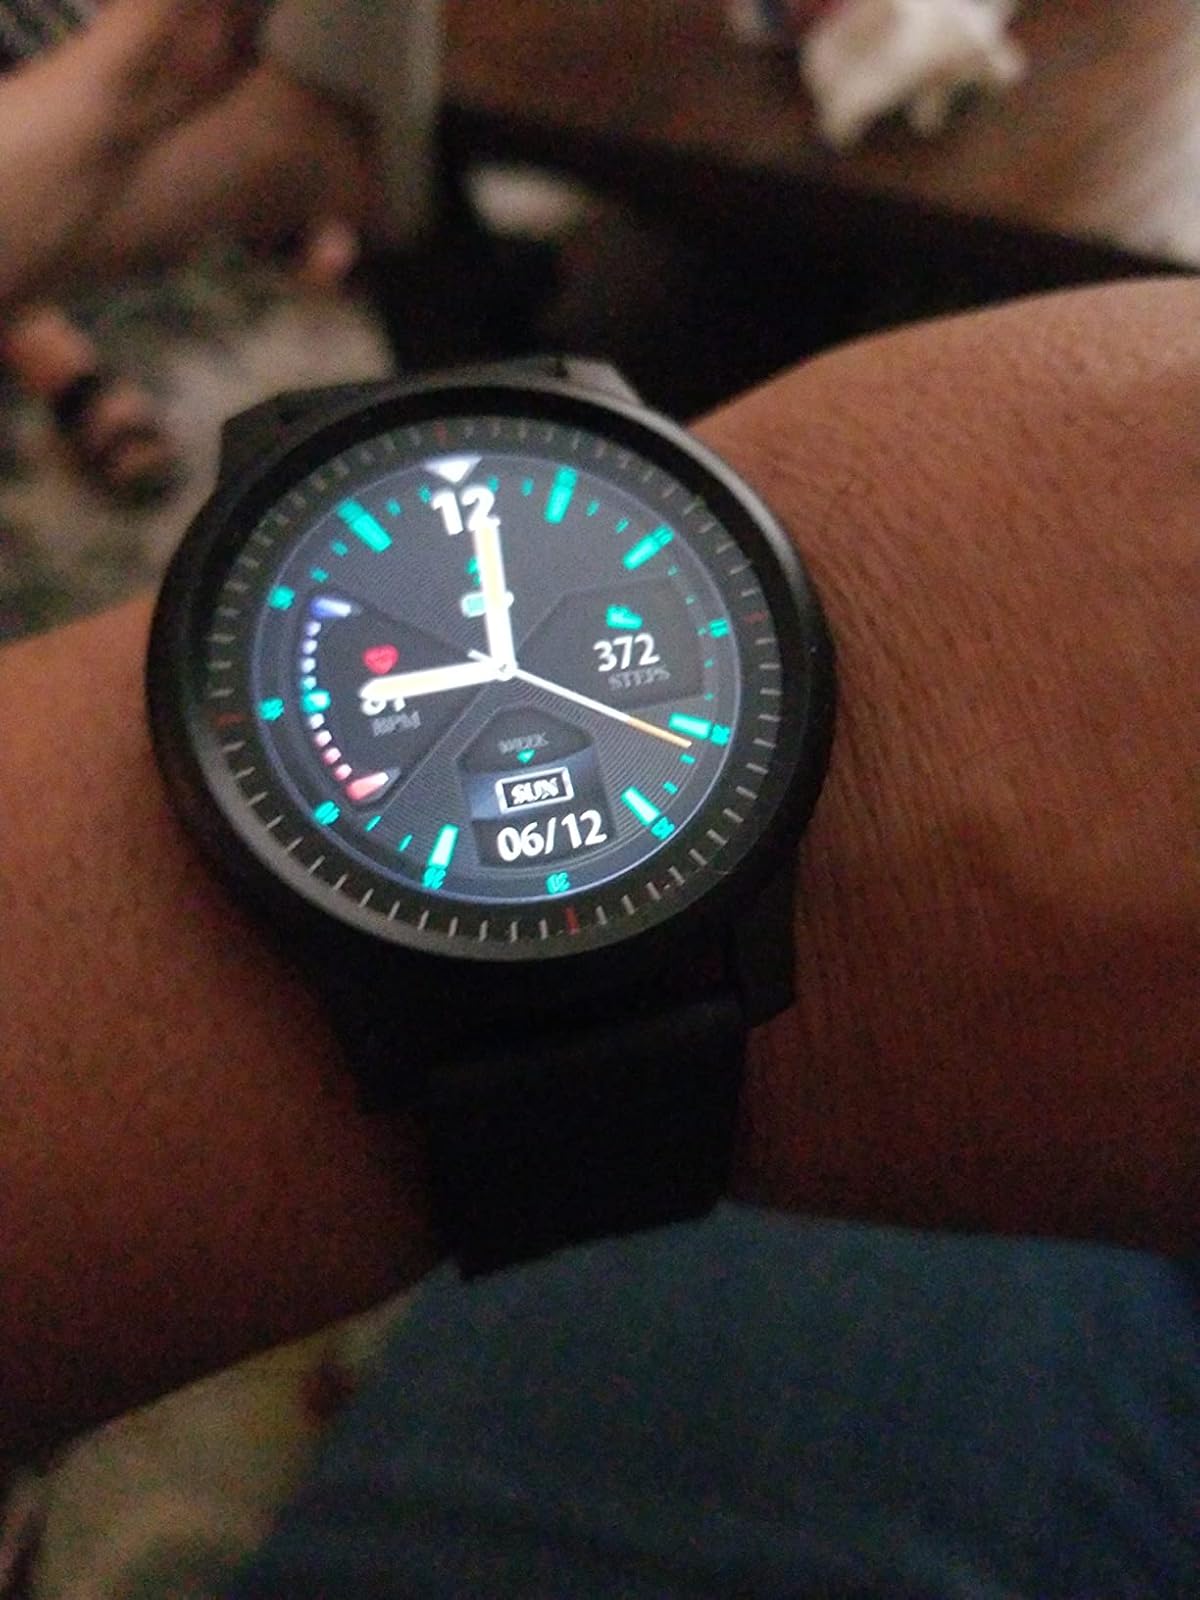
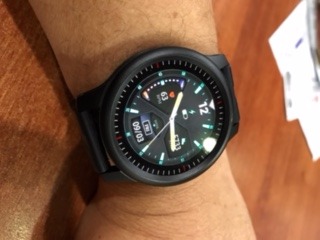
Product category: smartwatch
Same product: yes